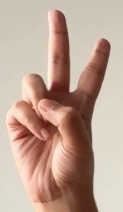
ASL sign: V